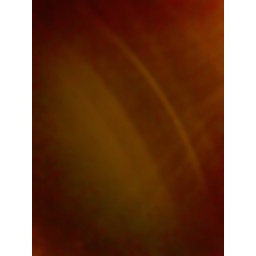
Taken at night, just around 12. The light source is a street lamp (sodium vapour yellow light)